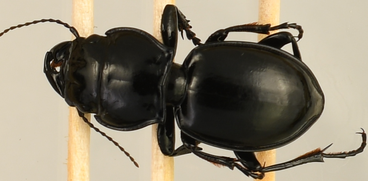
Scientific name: Pasimachus californicus
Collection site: Konza Prairie Biological Station NEON (KONZ), plot KONZ_002